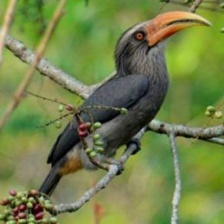
Species: MALABAR HORNBILL
Scientific name: OCYCEROS GRISEUS
ImageNet parent category: hornbill